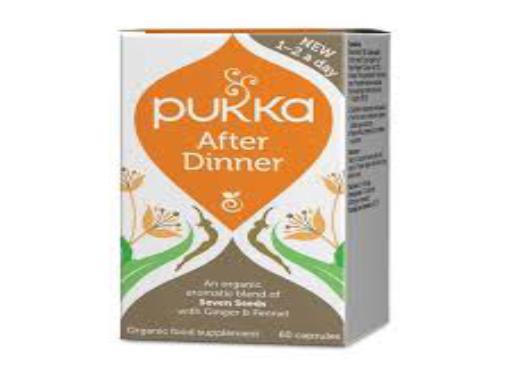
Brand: After Dinner
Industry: Necessities